Sergei Andrejev

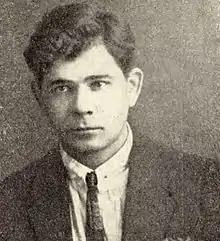

Sergei Andrejev (16 October 1897, Tallinn – 12 February 1930, Kirghiz ASSR) was an Estonian Communist who was a member of the Riigikogu for the Estonian Independent Socialist Workers' Party for a brief period in 1922.